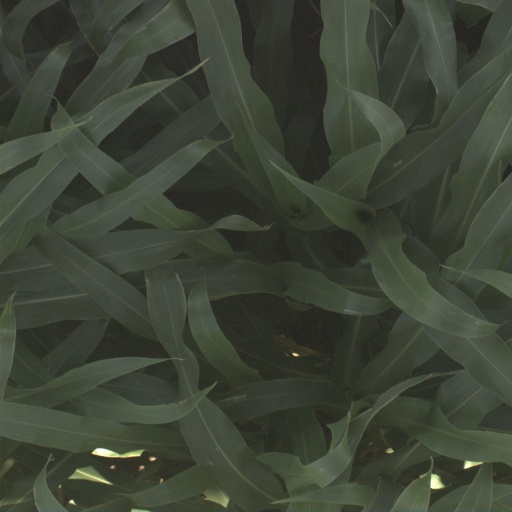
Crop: sorghum